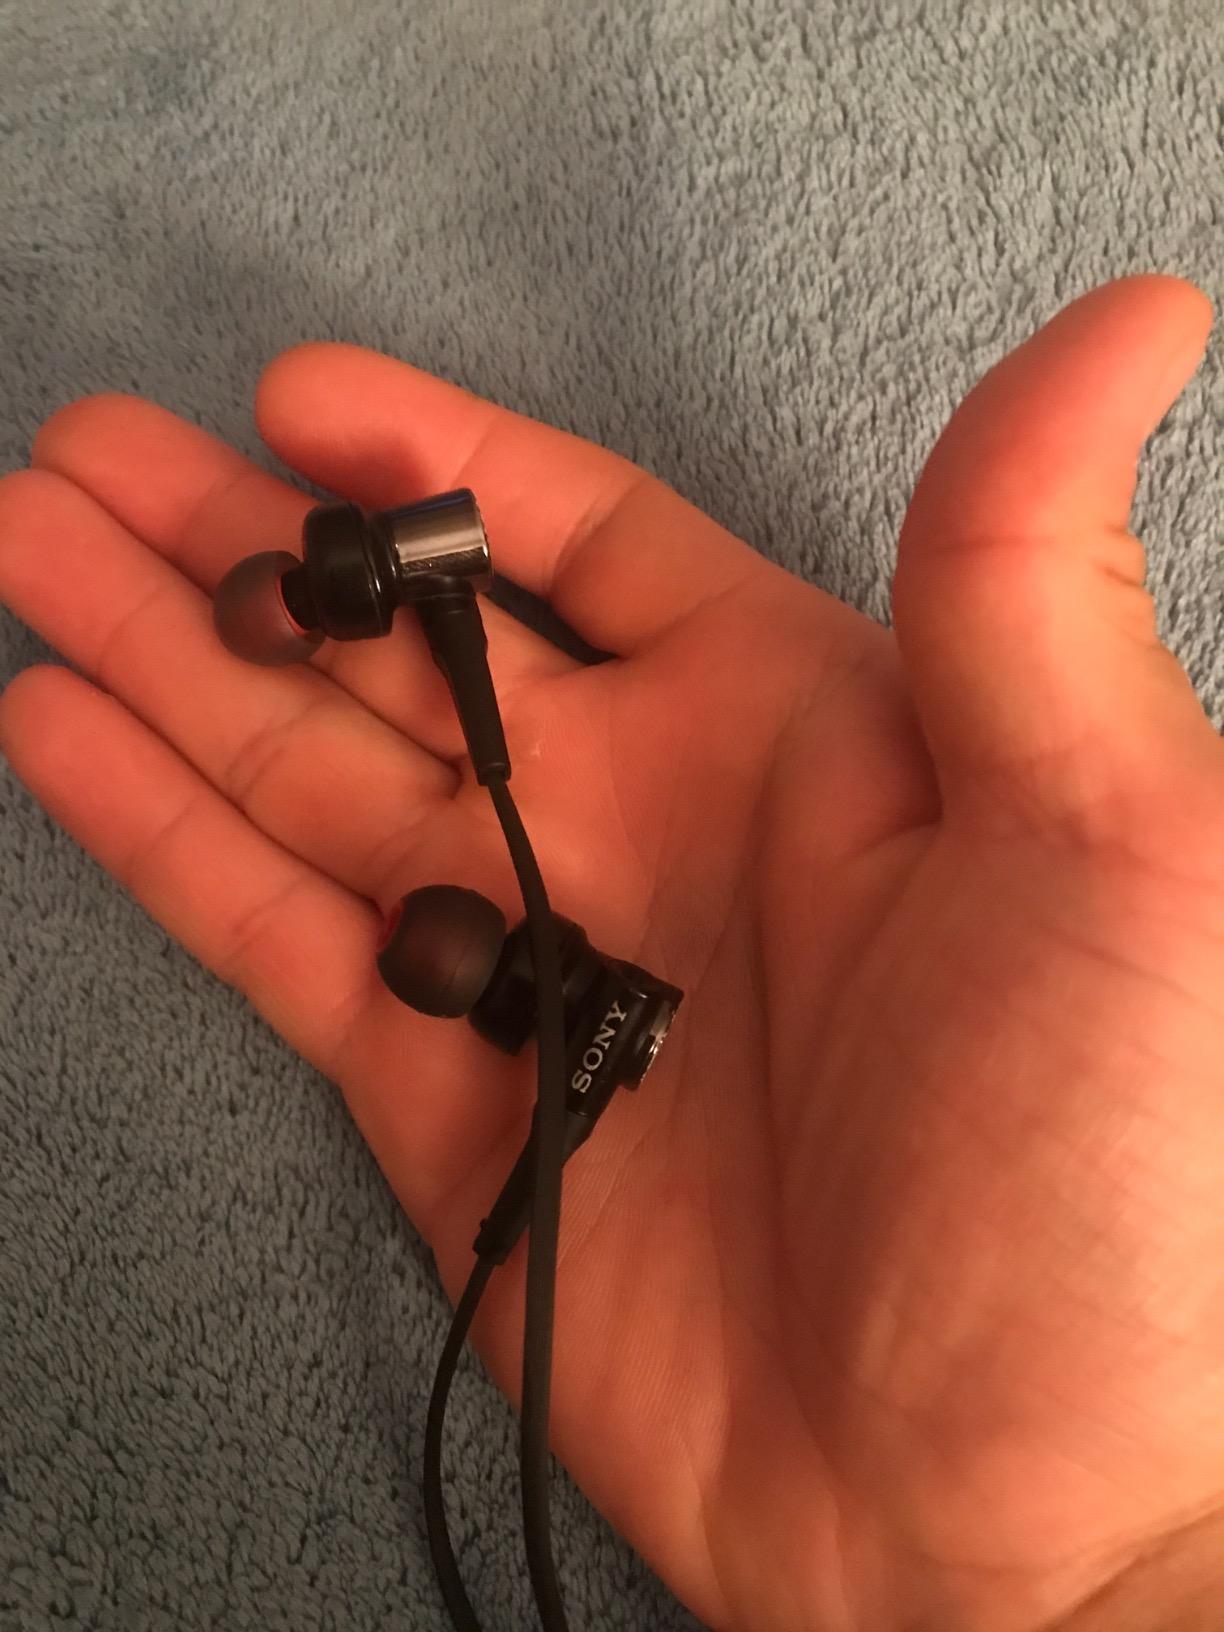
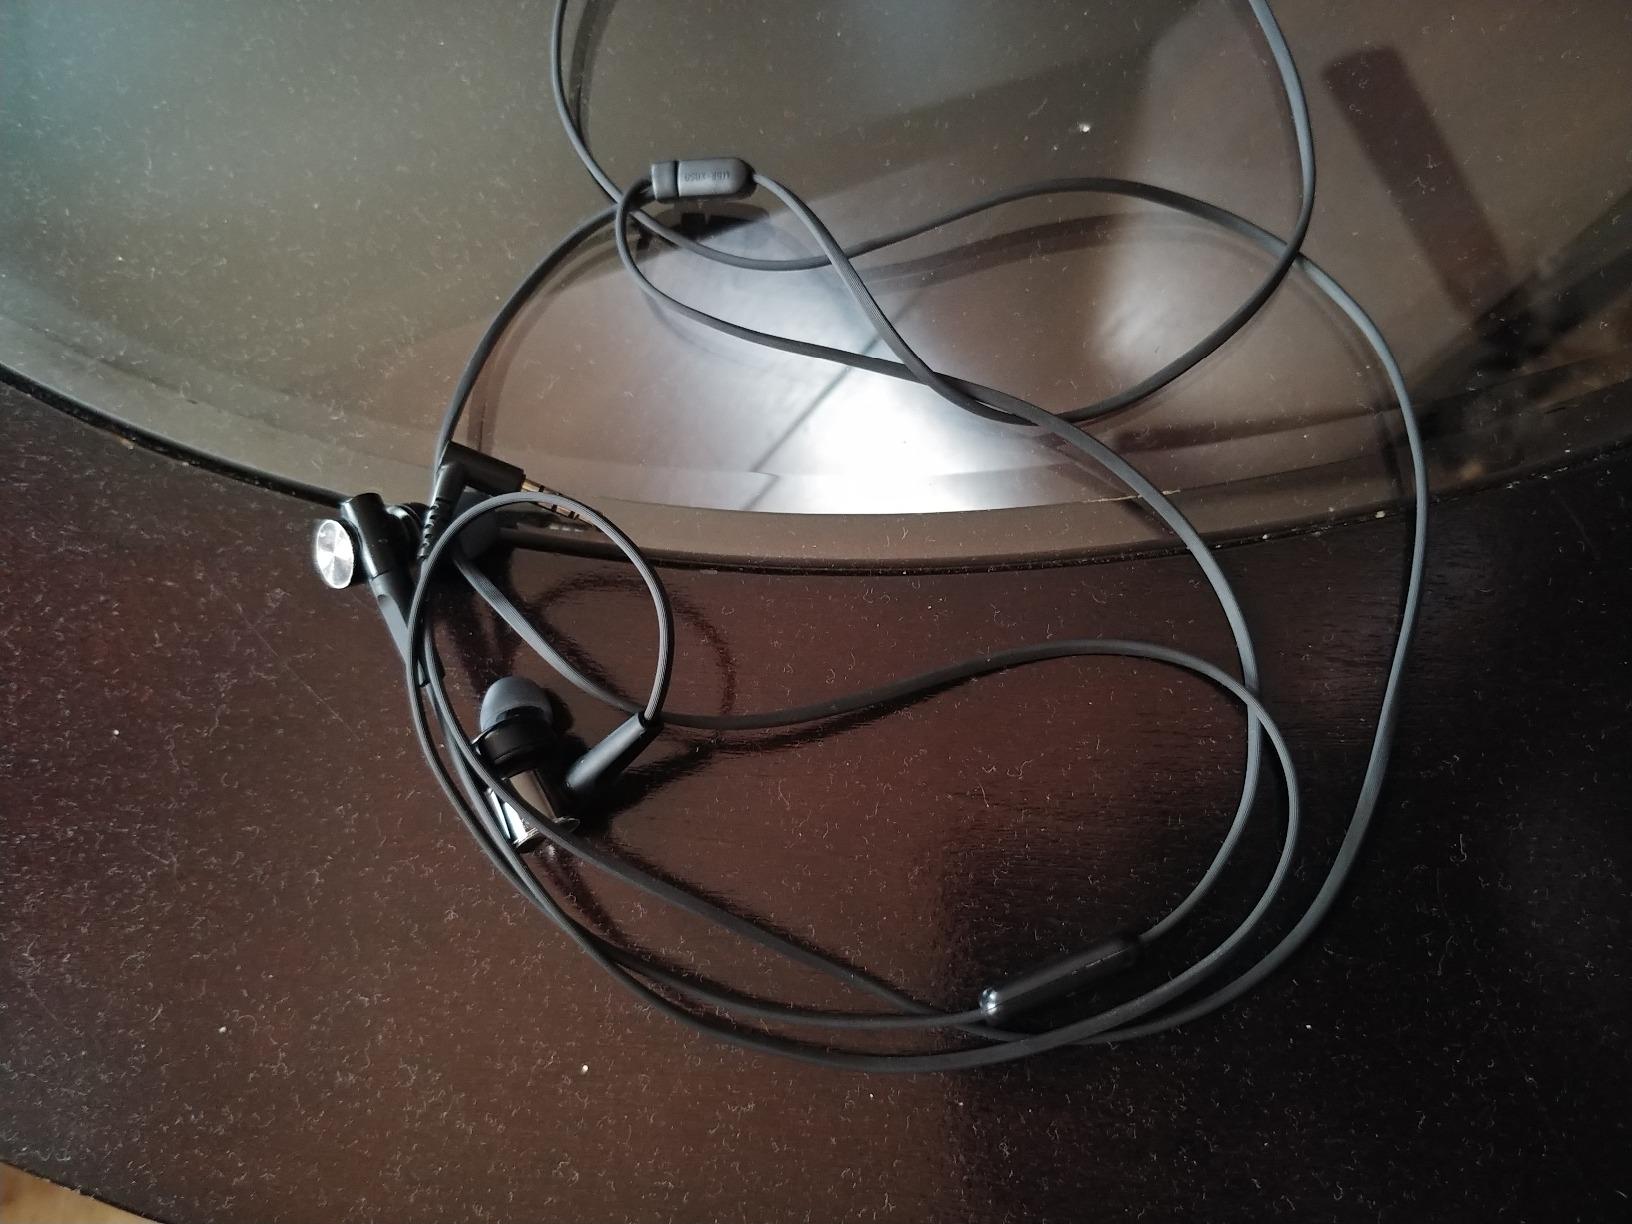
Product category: headphones
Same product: yes